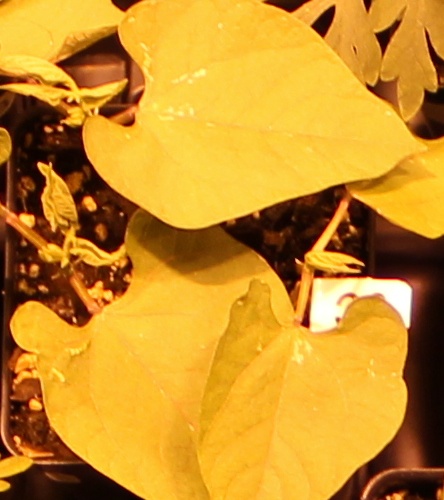
Label: Blackbean